John Banks (motorcyclist)

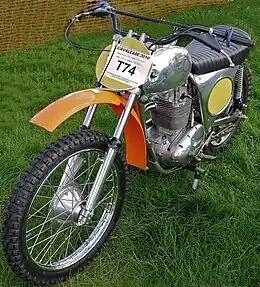
1973 Cheney 500 cc BSA B50 Victor

He then accepted an offer from designer Eric Cheney to campaign BSA B50 motorcycles in the 1973 FIM Motocross World Championship. Despite the BSA's weight handicap, Banks still managed several top five placings in the world championships against lighter, two stroke motorcycles, including an impressive performance at the 1973 500cc United States Grand Prix in Southern California where, on the hard packed desert terrain, the explosive power delivery of two stroke engines put them at a disadvantage to more tractable power delivery of Banks' BSA. He finished the first moto in third place behind Willy Bauer and Roger De Coster then, finished the second moto in fourth place behind Bauer, Gerrit Wolsink and Jaak van Velthoven.